Mondair

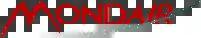

Mondair was a charter airline based in Agadir, Morocco. It was wholly owned by Moroccan private investors. The company was founded in 2002 and disestablished in 2004.